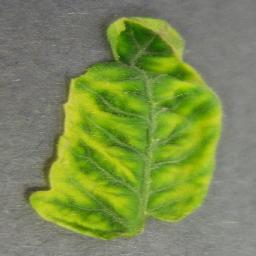
Label: Tomato___Tomato_Yellow_Leaf_Curl_Virus